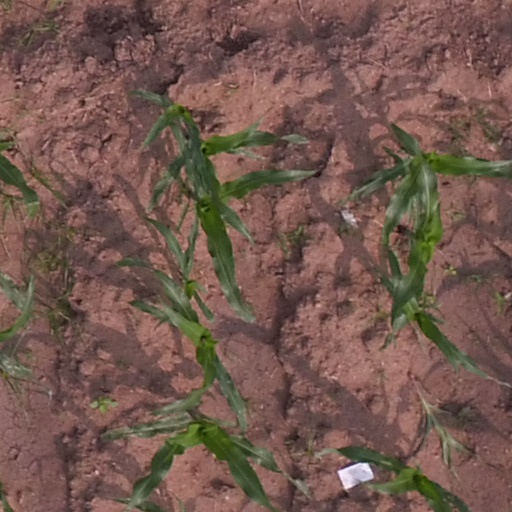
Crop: maize; corn